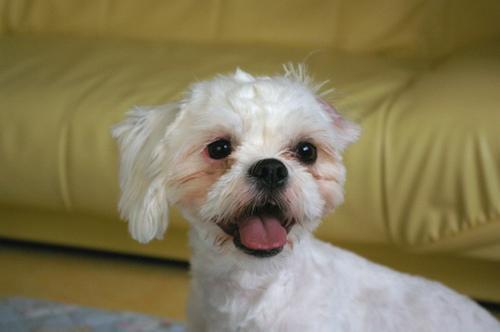
Maltese_dog